James Ruse Drive

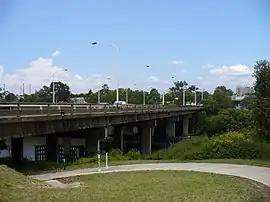
James Ruse Drive Bridge over the Parramatta River

James Ruse Drive is a limited-access urban highway located to the east and north of Parramatta, in Western Sydney, New South Wales, Australia. Originally a series of disconnected urban streets, it was later upgraded to act as a bypass of central Parramatta.